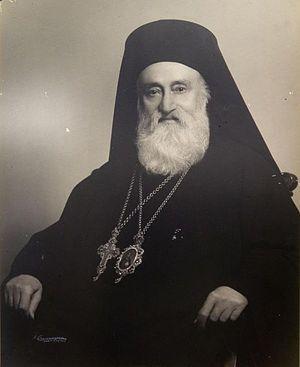
Chrysostome II fut primat de l'Église orthodoxe grecque du 14 février 1962 au 11 mai 1967.